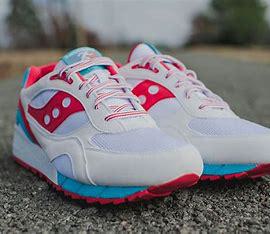
Brand: Saucony
Model: Shadow 6000